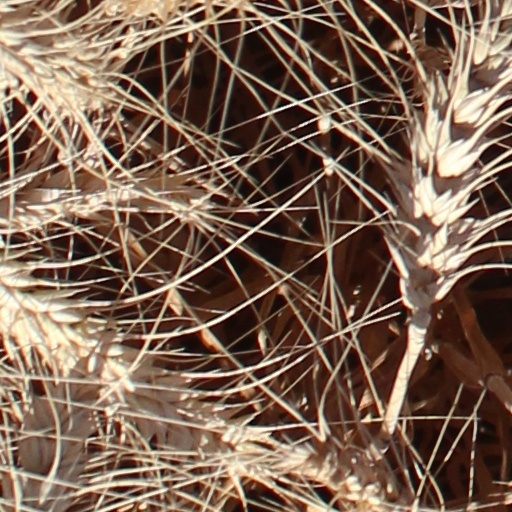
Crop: wheat